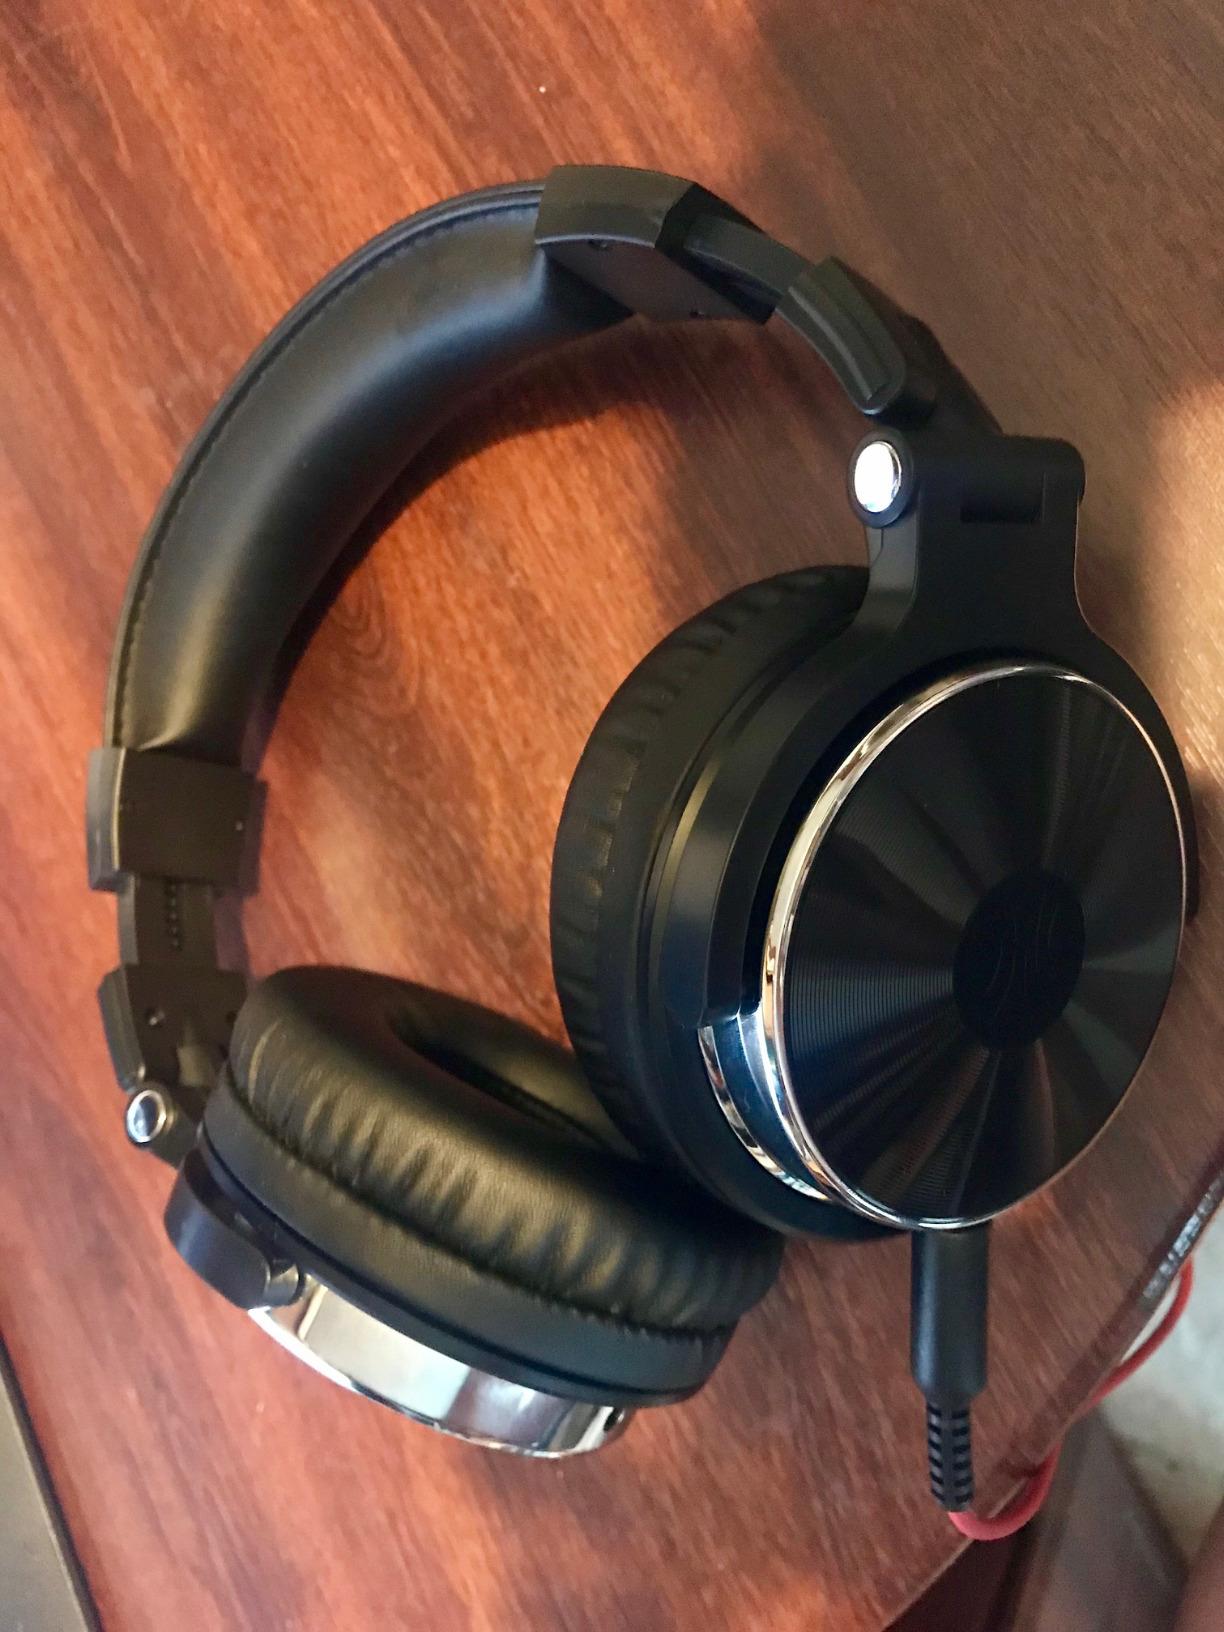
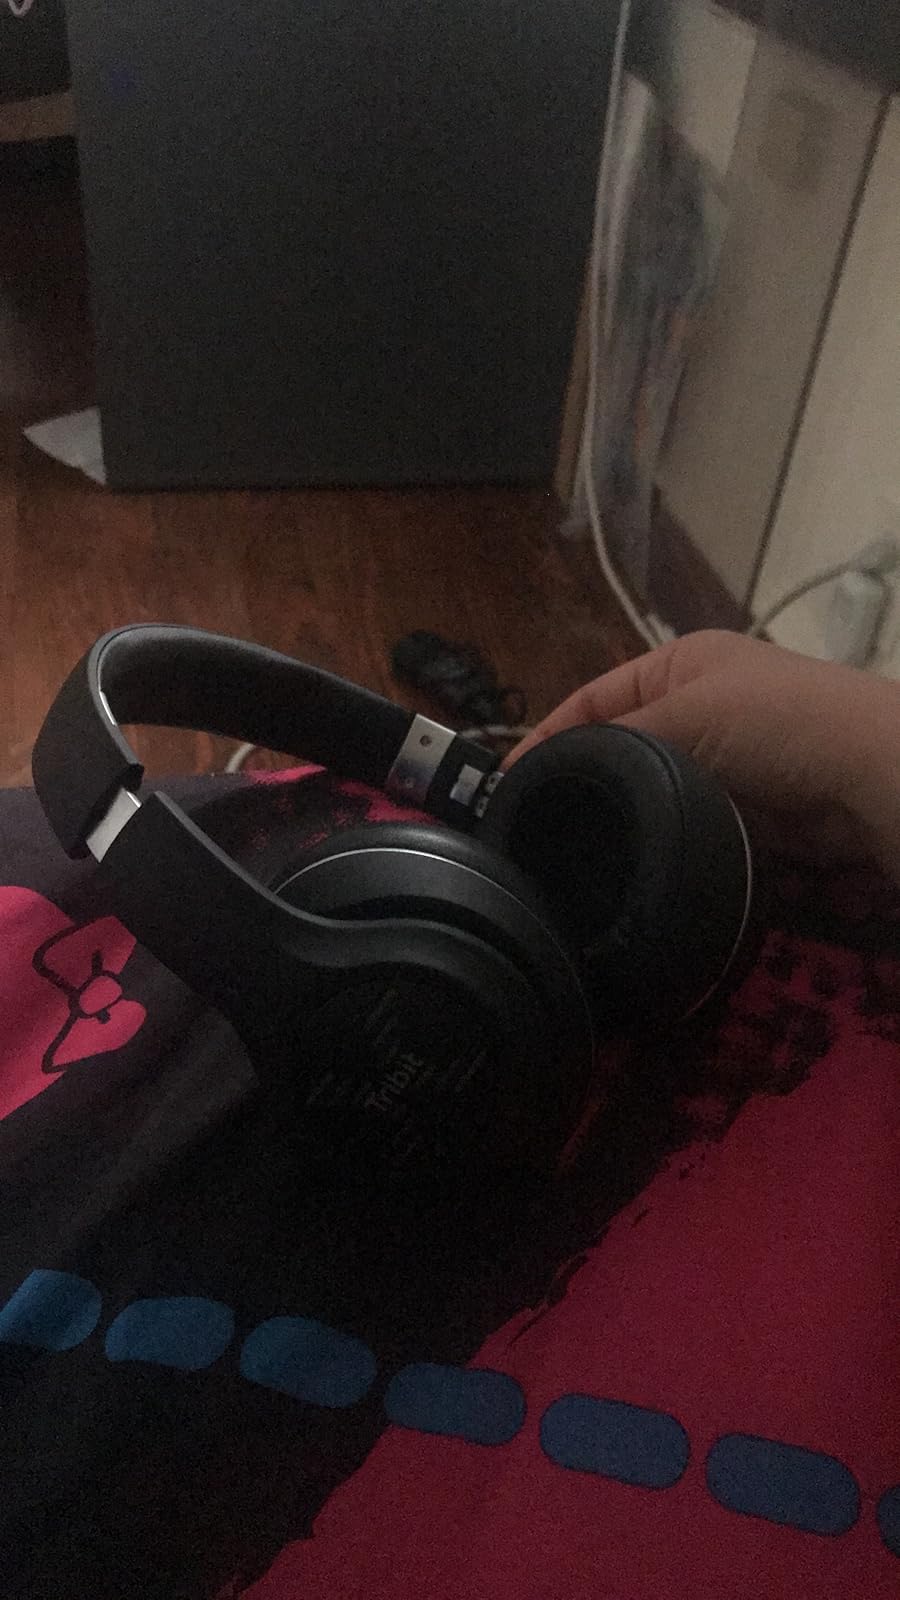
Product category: headphones
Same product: no